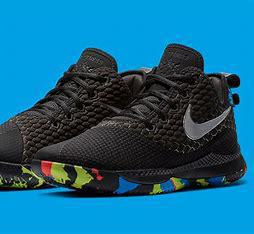
Brand: Nike
Model: Lebron Witness 6